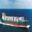
Label: ship